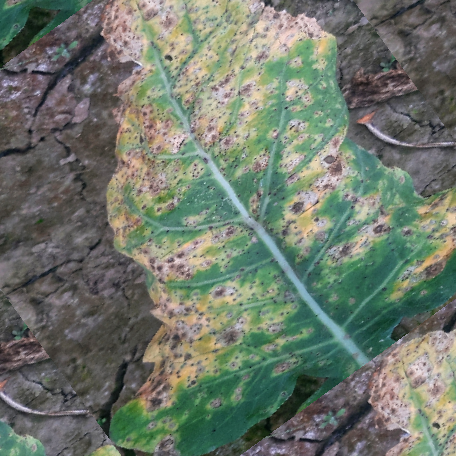
Label: Downy Mildew